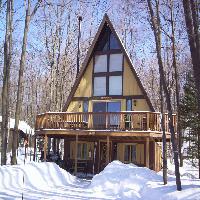
Weather: sun or clear